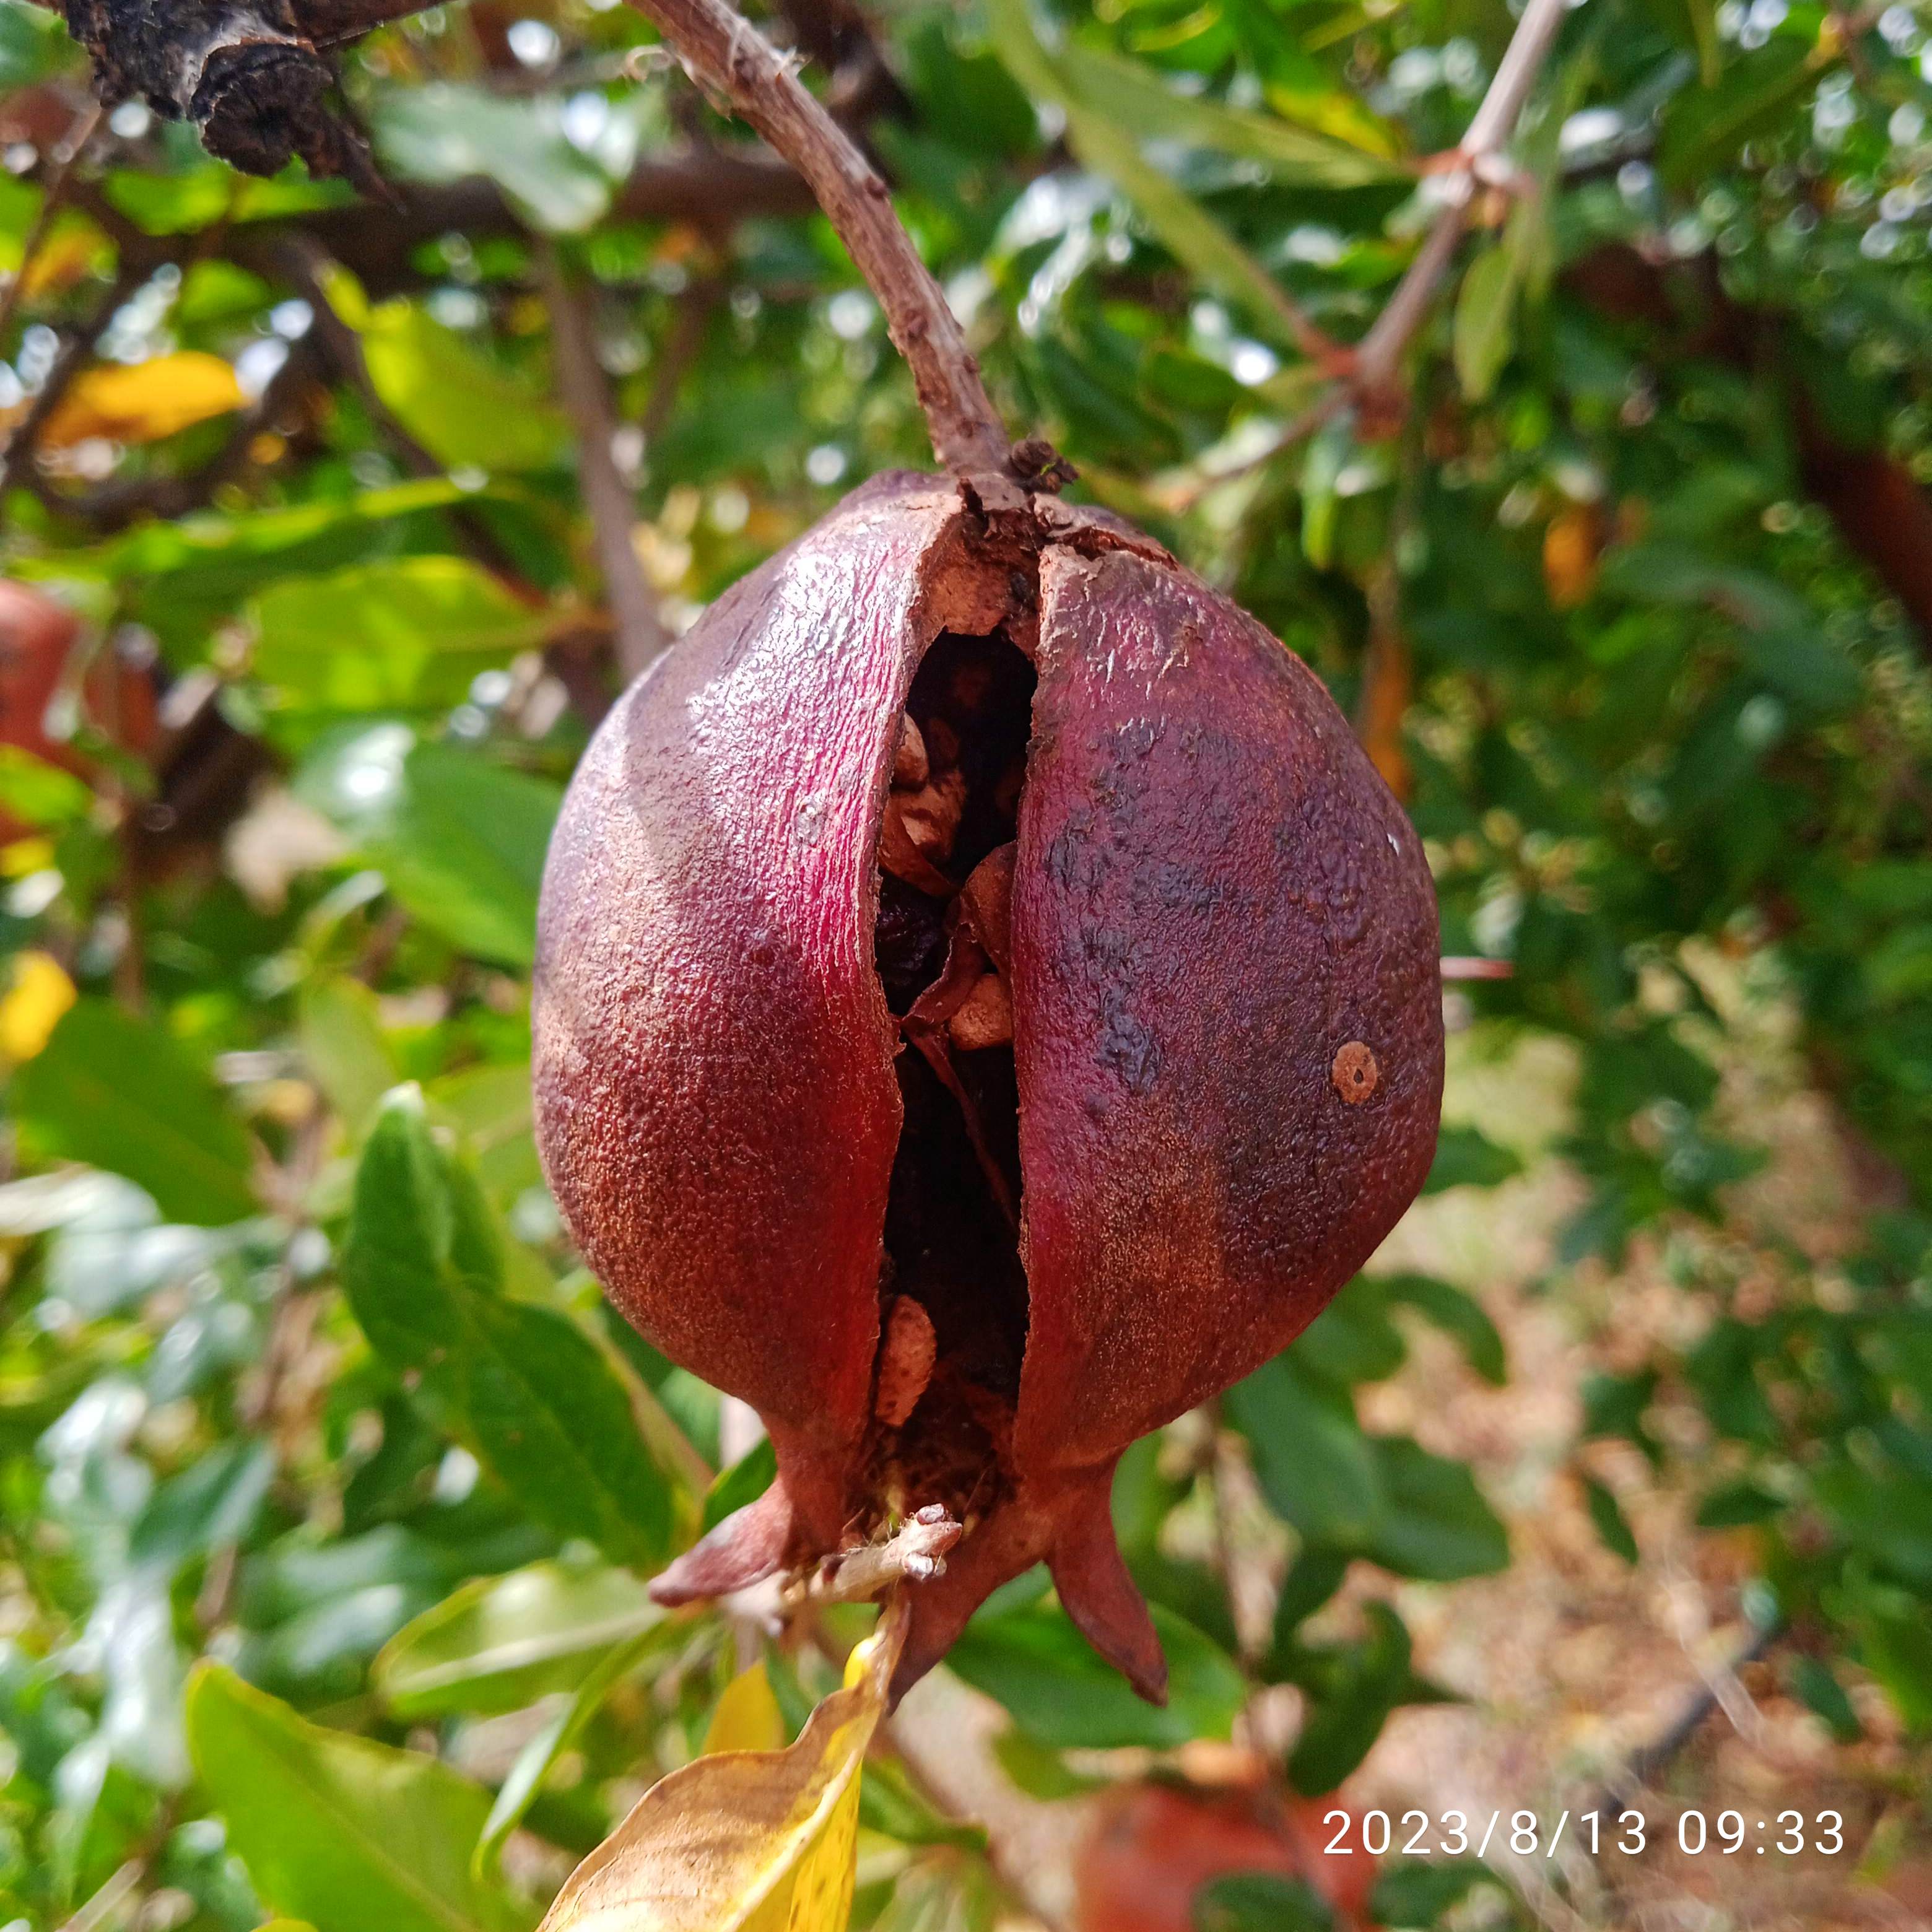
Label: Bacterial_Blight